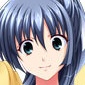
Portrait style: Anime Portrait